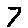
Label: 7